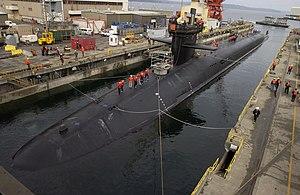
L'USS Michigan est le second sous-marin nucléaire lanceur de missiles de croisière de la classe Ohio appartenant à l'United States Navy. Il s'agit du troisième navire à porter le nom de l'état du Michigan.
La base navale Kitsap est une base de l'US Navy située sur la péninsule de Kitsap dans l'état de Washington. Elle a été créée en 2004 avec la fusion de l'ancienne station navale de Bremerton et de la base sous-marine de Bangor. Située sur la côte-ouest, elle fait partie des deux seules bases sous-marines américaines de sous-marin nucléaire lanceur d'engins actives dans les années 2010 avec la base navale de Kings Bay, située, elle, sur la côte est des États-Unis.